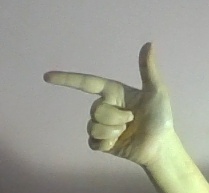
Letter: yaa